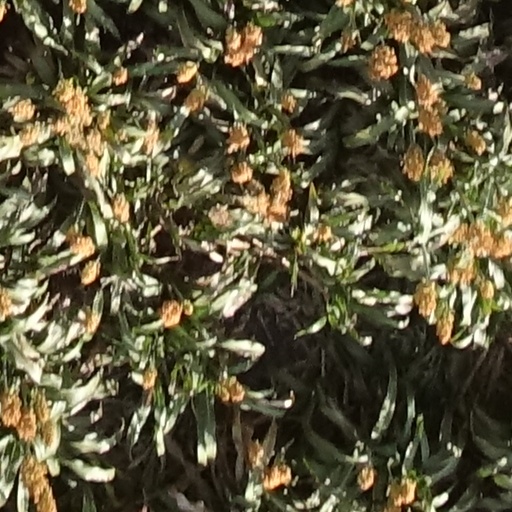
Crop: sorghum